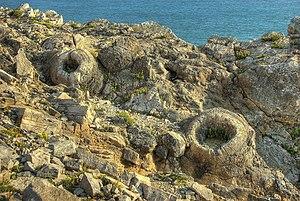
Traces fossilisées d'arbres datés du Jurassique supérieur (-135 millions d'années environ). Ils sont situés sur ​​un rebord de falaise, à environ 25 mètres au-dessus de la mer (à West Lulworth, Dorset|Dorset). Les ""anneaux"" (jusqu'à 2m de large) visibles sur cette corniche sont des moulages d'arbres appartenant au sous-embranchement paraphylétique de sgymnospermes (ayant également produit les conifères contemporains). Le trou correspond au troncs des arbres morts après avoir été ensevelis dans des sédiments. La plupart des arbres ont été ensevelis debout, laissant des trous ronds, mais certains étaient tombés. Ces derniers ont laissé une forme allongée See also
Le bois pétrifié est un type de fossile. L'étude de ces bois fait partie de la géologie, mais aussi de la paléobotanique et de l'étude des paléoenvironnements.